Degrassi Junior High

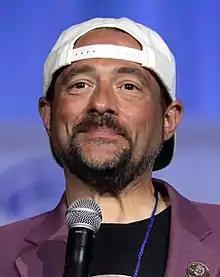
Kevin Smith was a notable fan of "Degrassi Junior High" and later starred on several episodes of "Degrassi: The Next Generation."

The series has seen multiple home video releases as well as releases to streaming. In the United States, the series is distributed on home video by WGBH Boston Home Video, who released a twenty-one volume VHS boxset in 2000. WGBH would later release it on DVD in Region 1 in 2005. Each season was released separately followed by a complete 9-disc boxset. The 2005 WGBH box set, as well as the individual sets, include various special features, including the "Degrassi Talks" series, the 1989 "Degrassi Between Takes" documentary, printable materials, wallpapers, and a pop quiz.